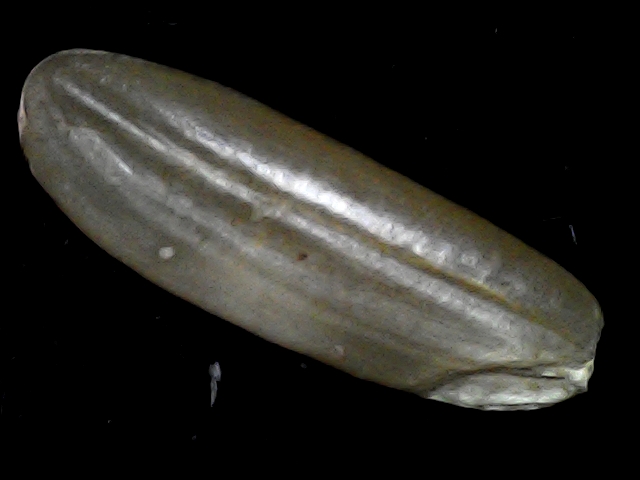
Rice variety: BR23